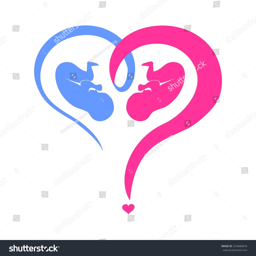
who have a boy or a girl .